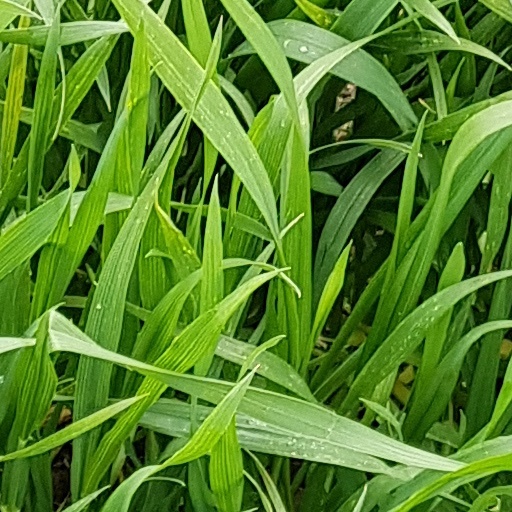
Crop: wheat